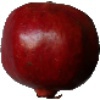
Label: Pomegranate 1